WikiConference North America

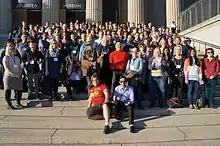
Conference attendees outside the National Archives Building, 2015

The second WikiConference USA was held at the National Archives Building in Washington, D.C., during October 9–11, 2015. The conference was co-sponsored by the National Archives and Records Administration (NARA), which was a sponsor of Wikimania when the event was held in Washington, D.C., in 2012, and the Wiki Education Foundation; Wikimedia Foundation affiliates for the District of Columbia and New York City were also WikiConference partners. Activities included panels, presentations, speeches, and workshops related to Wikipedia's community, collaborations with cultural institutions, role in education, and technology development. Attendees also had access to the National Archives Museum and the Innovation Hub, where records are digitized. The conference featured presentations by Pamela Wright, NARA's chief innovation officer; Andrew Lih; John Howard, who serves as director of the National Institute for Occupational Safety and Health; David Ferriero, Archivist of the United States; Alice Backer of the organization AfroCrowd, which seeks to improve coverage of Africans and African Americans in Wikipedia and other projects; and Danielle Citron, a law professor at the University of Maryland who spoke about hate crimes in cyberspace. Diversity was a central theme throughout the conference, which inspired NARA to host a Wikimedia Diversity Conference in June 2016.